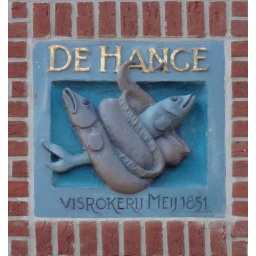
the facade stone commemorates a fish and eels smoking house founded in 1851